The Warrior Prophet: Muhammad and War

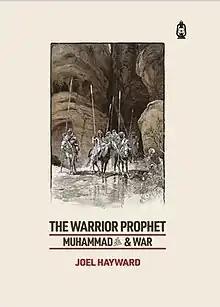
Front cover from the first edition, 2022

The Warrior Prophet: Muhammad and War is a 2022 biographical book by British-New Zealand Islamic scholar Joel Hayward about the Islamic prophet Muhammad’s understanding of warfare and strategy.